Describe the emotion expressed in this image:  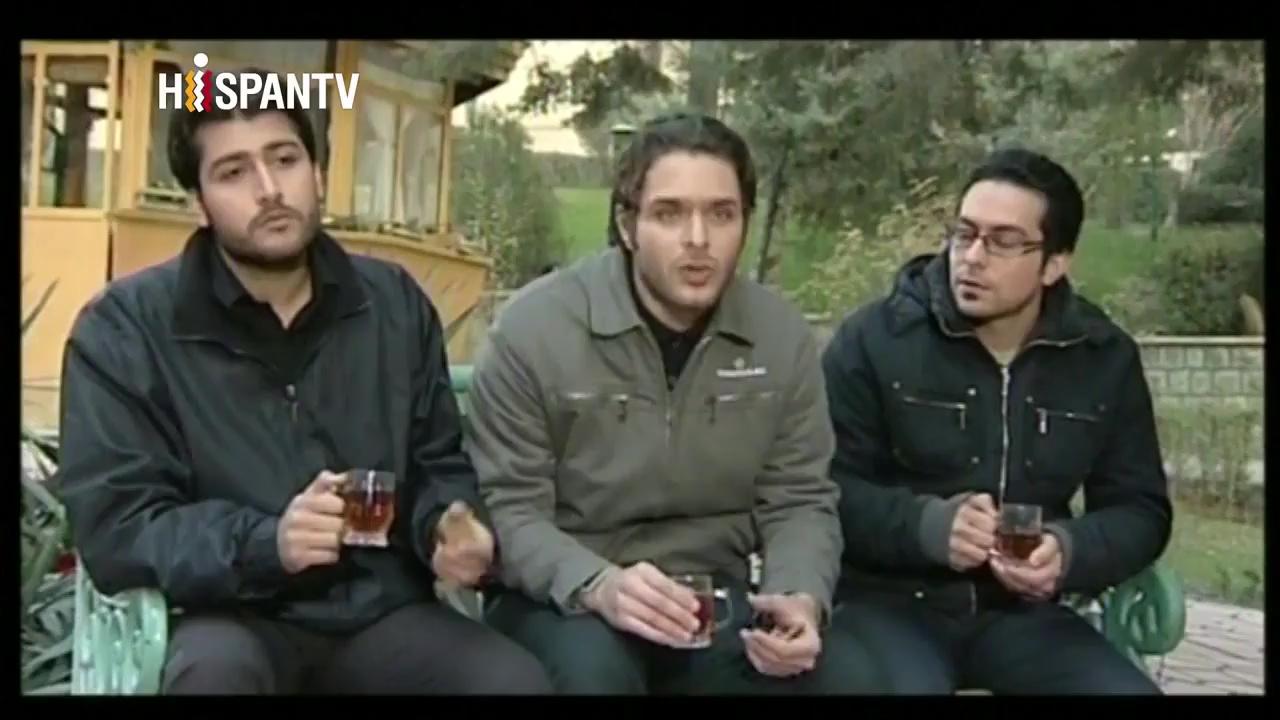
This person displays Fear, valence and arousal with low intensity.